Valentina Karatajūtė-Talimaa

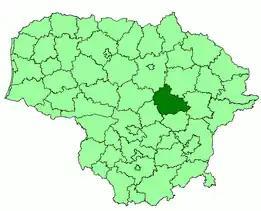

Karatajūtė-Talimaa grew up in Lithuania in the small town of Ukmergė where she discovered her interest in paleontology at an early age. After finishing secondary school, she originally planned to study architecture with the intent to explore the world's beauty, but her brother convinced her that studying geology would better fulfill this dream. Karatajūtė-Talimaa was further inspired to pursue geology by the work of Irina Yakovleva, a female paleontologist, and her husband, Vladimir. Karatajūtė-Talimaa began her journey in paleontology at Vilnius University in Lithuania from 1949 to 1954, where she studied under the mentorship of , known as the father of Lithuanian paleontology.